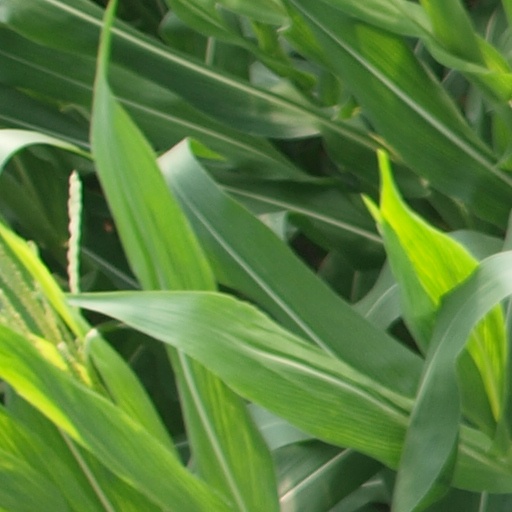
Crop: maize; corn